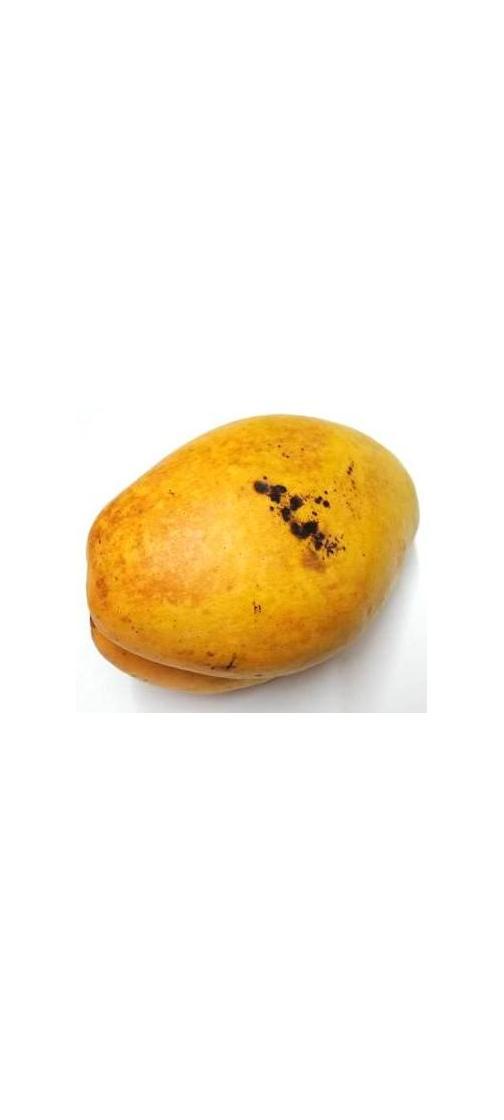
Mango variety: Bari-11